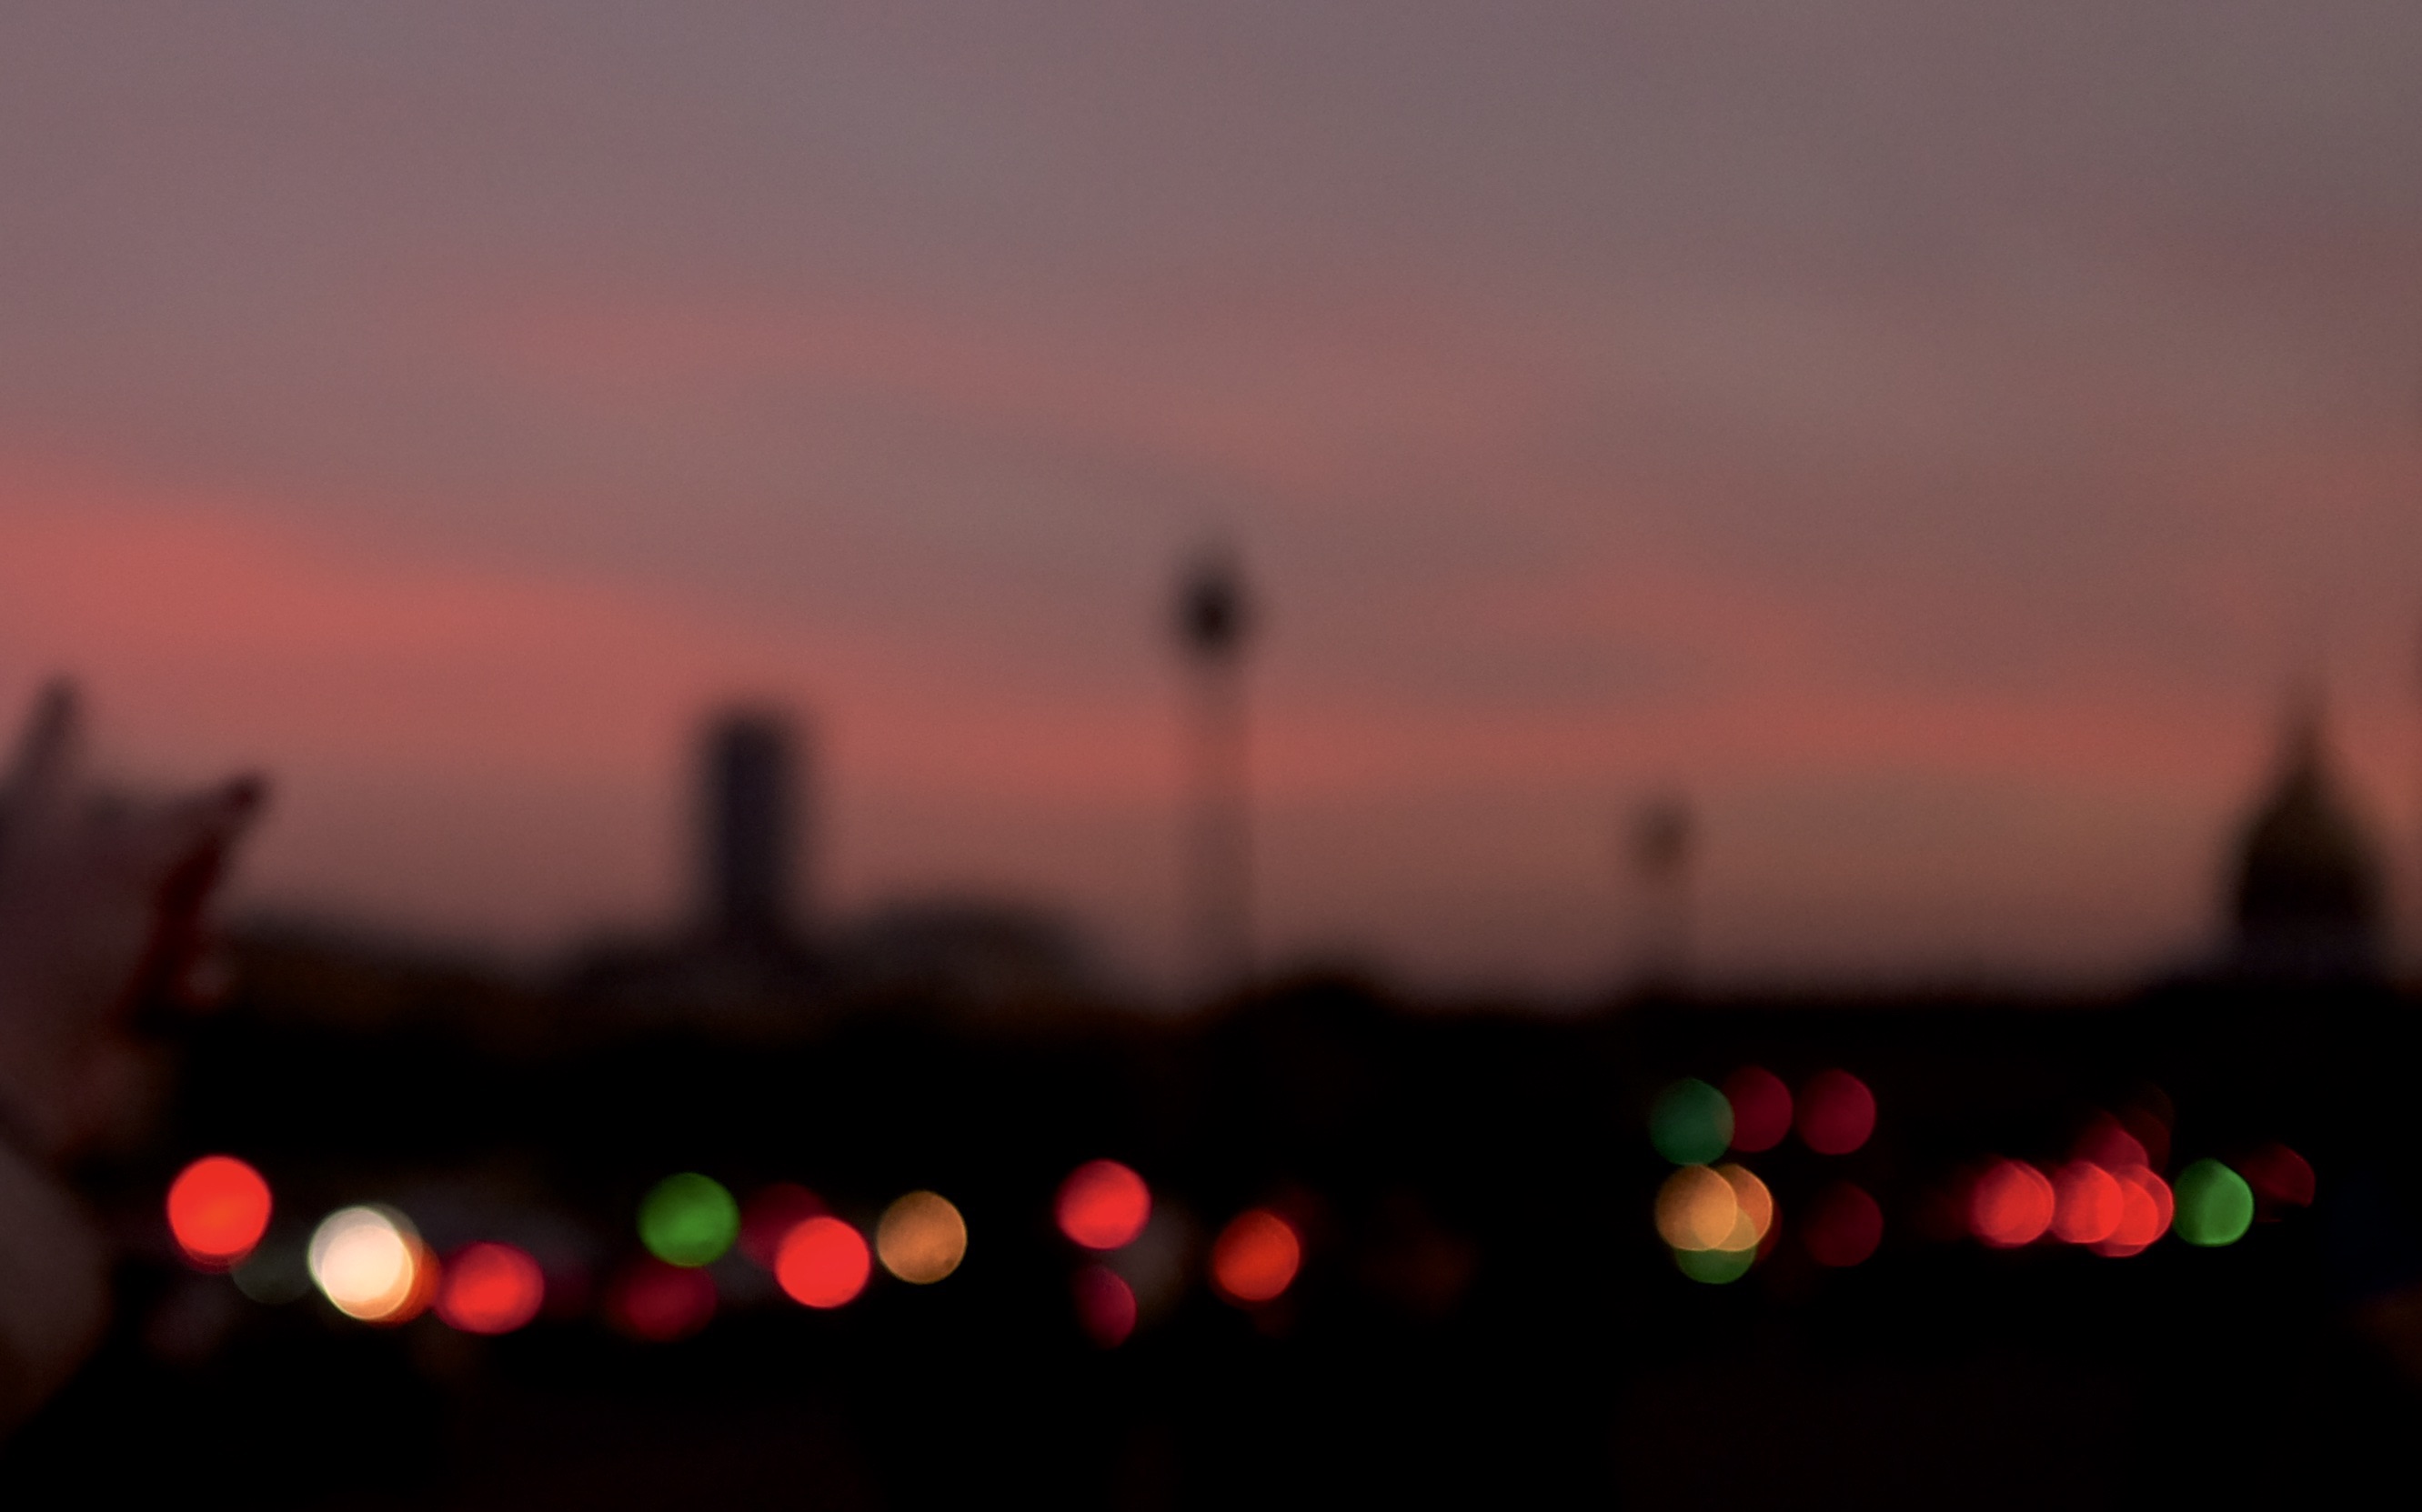
light, sky, sunrise, sunset, skyline, night, morning, dawn, dusk, evening, darkness, lighting, atmosphere of earth